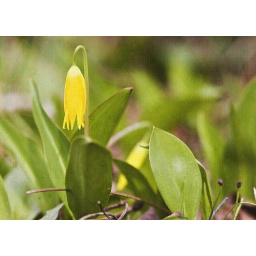
in the forest by the lake